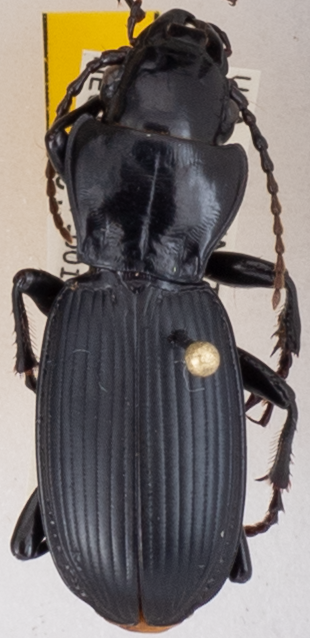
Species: Pterostichus lama
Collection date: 2018-08-14
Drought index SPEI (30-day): -2.09
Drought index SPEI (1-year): -0.32
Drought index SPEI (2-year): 0.54